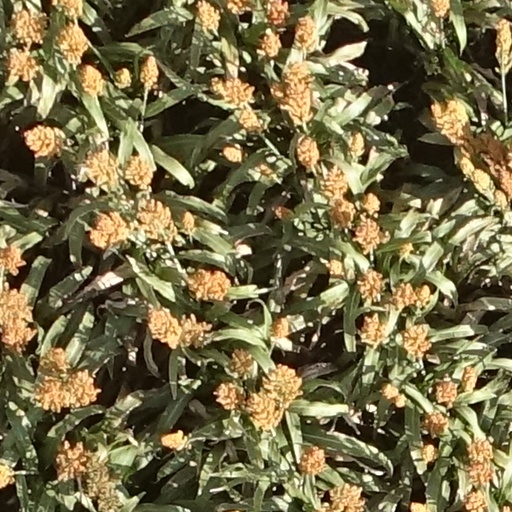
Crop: sorghum